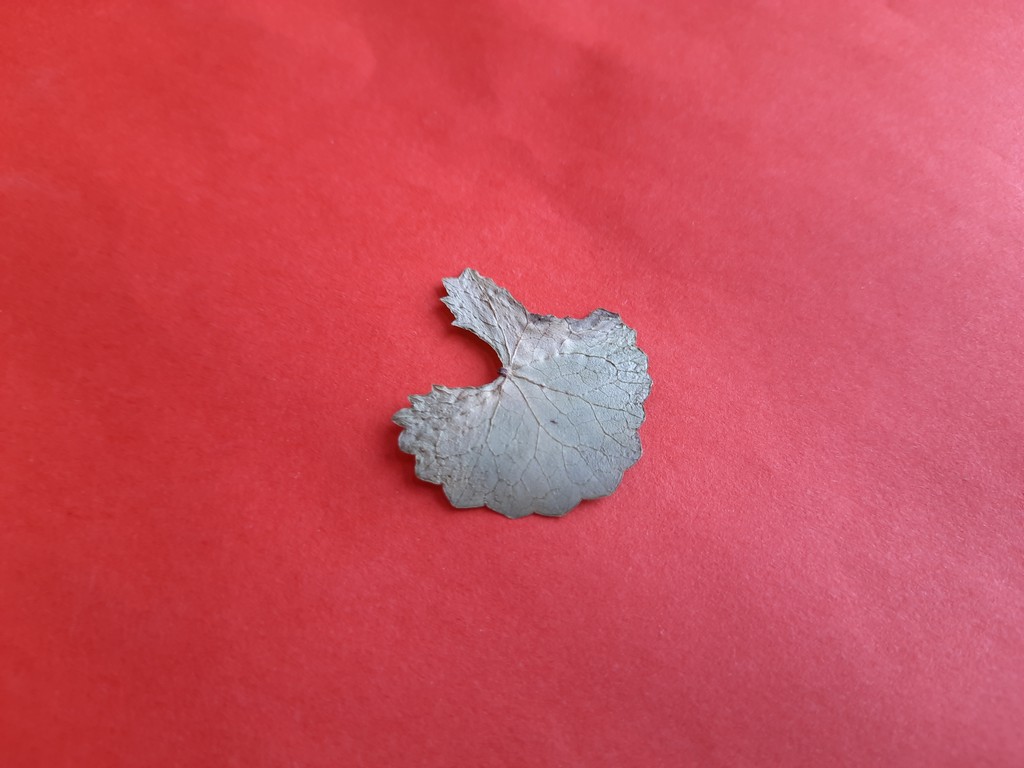
Label: Dried